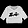
Label: Pullover